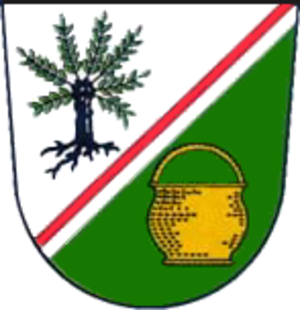
Korbußen est une commune rurale de Thuringe, située dans l'arrondissement de Greiz et qui fait partie de la communauté d'administration Am Brahmetal.